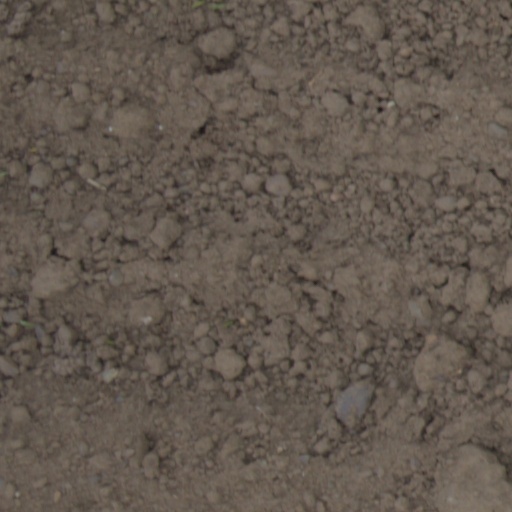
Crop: wheat